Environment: real
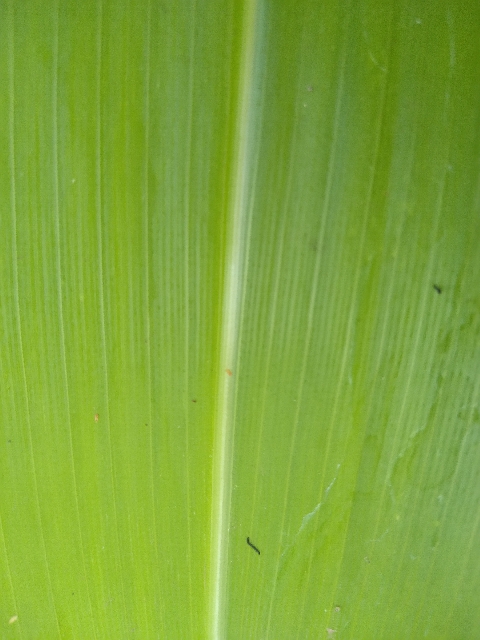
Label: healthy